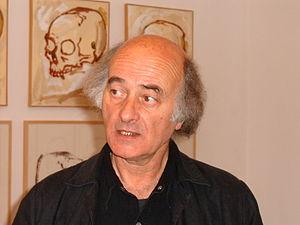
portrait de Gérard Titus-Carmel
Gérard Titus-Carmel, né le 10 octobre 1942 dans le 20ᵉ arrondissement de Paris, est un peintre, graveur, écrivain, poète et dessinateur français.